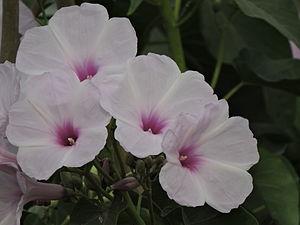
Ipomoea carnea est une espèce d’arbustes de la famille des Convolvulaceae, originaire d'Amérique tropicale et des Caraïbes. Elle est devenue invasive dans de nombreuses régions tropicales en Afrique, Inde, Australie…